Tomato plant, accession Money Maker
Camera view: tilt-top (135 deg); turntable rotation: 180 degrees
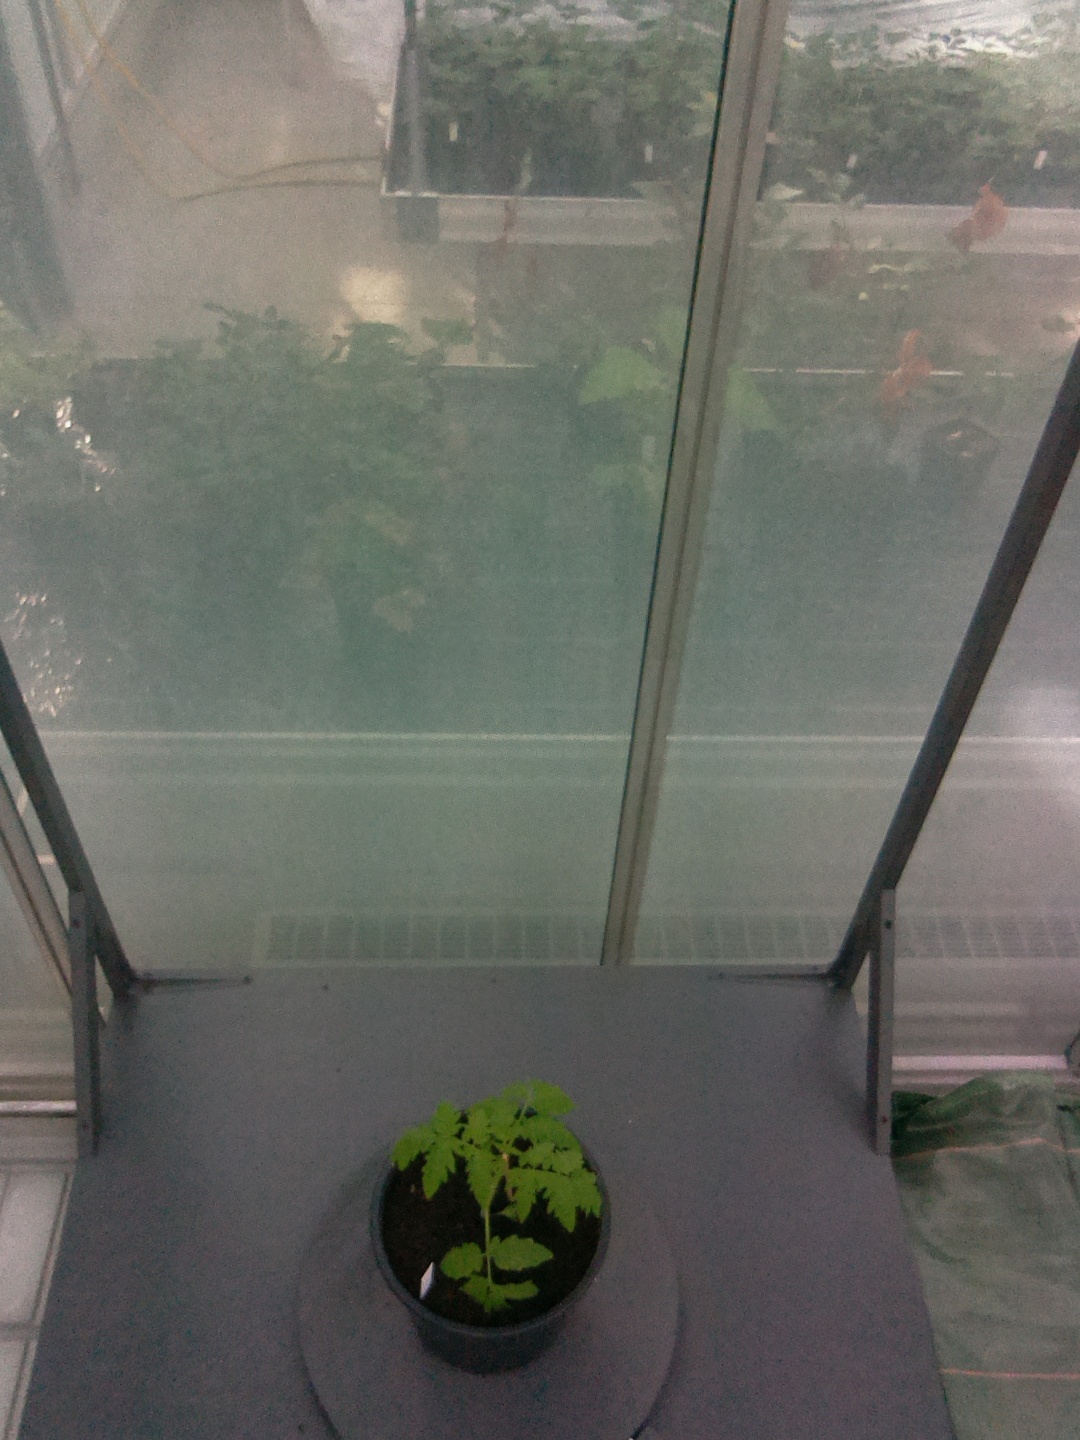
BBCH growth stage 13: 6 of true leaves visible